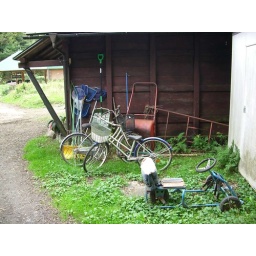
Algunas bicis viejas junto a la casa que usamos como oficina.Some old Bycicles and a car near the office house